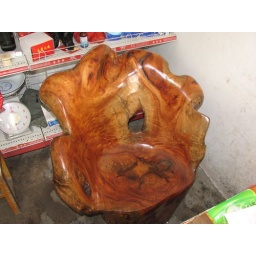
A wooden chair in a shop next to Zhen Wu Pavilion.